Tōma Station

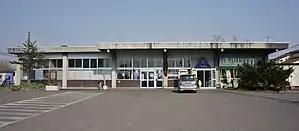

is a railway station in Tōma, Kamikawa, Hokkaidō Prefecture, Japan. Its station number is A35.